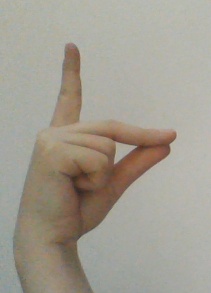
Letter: ta